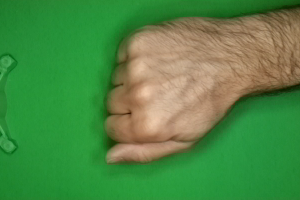
Label: rock